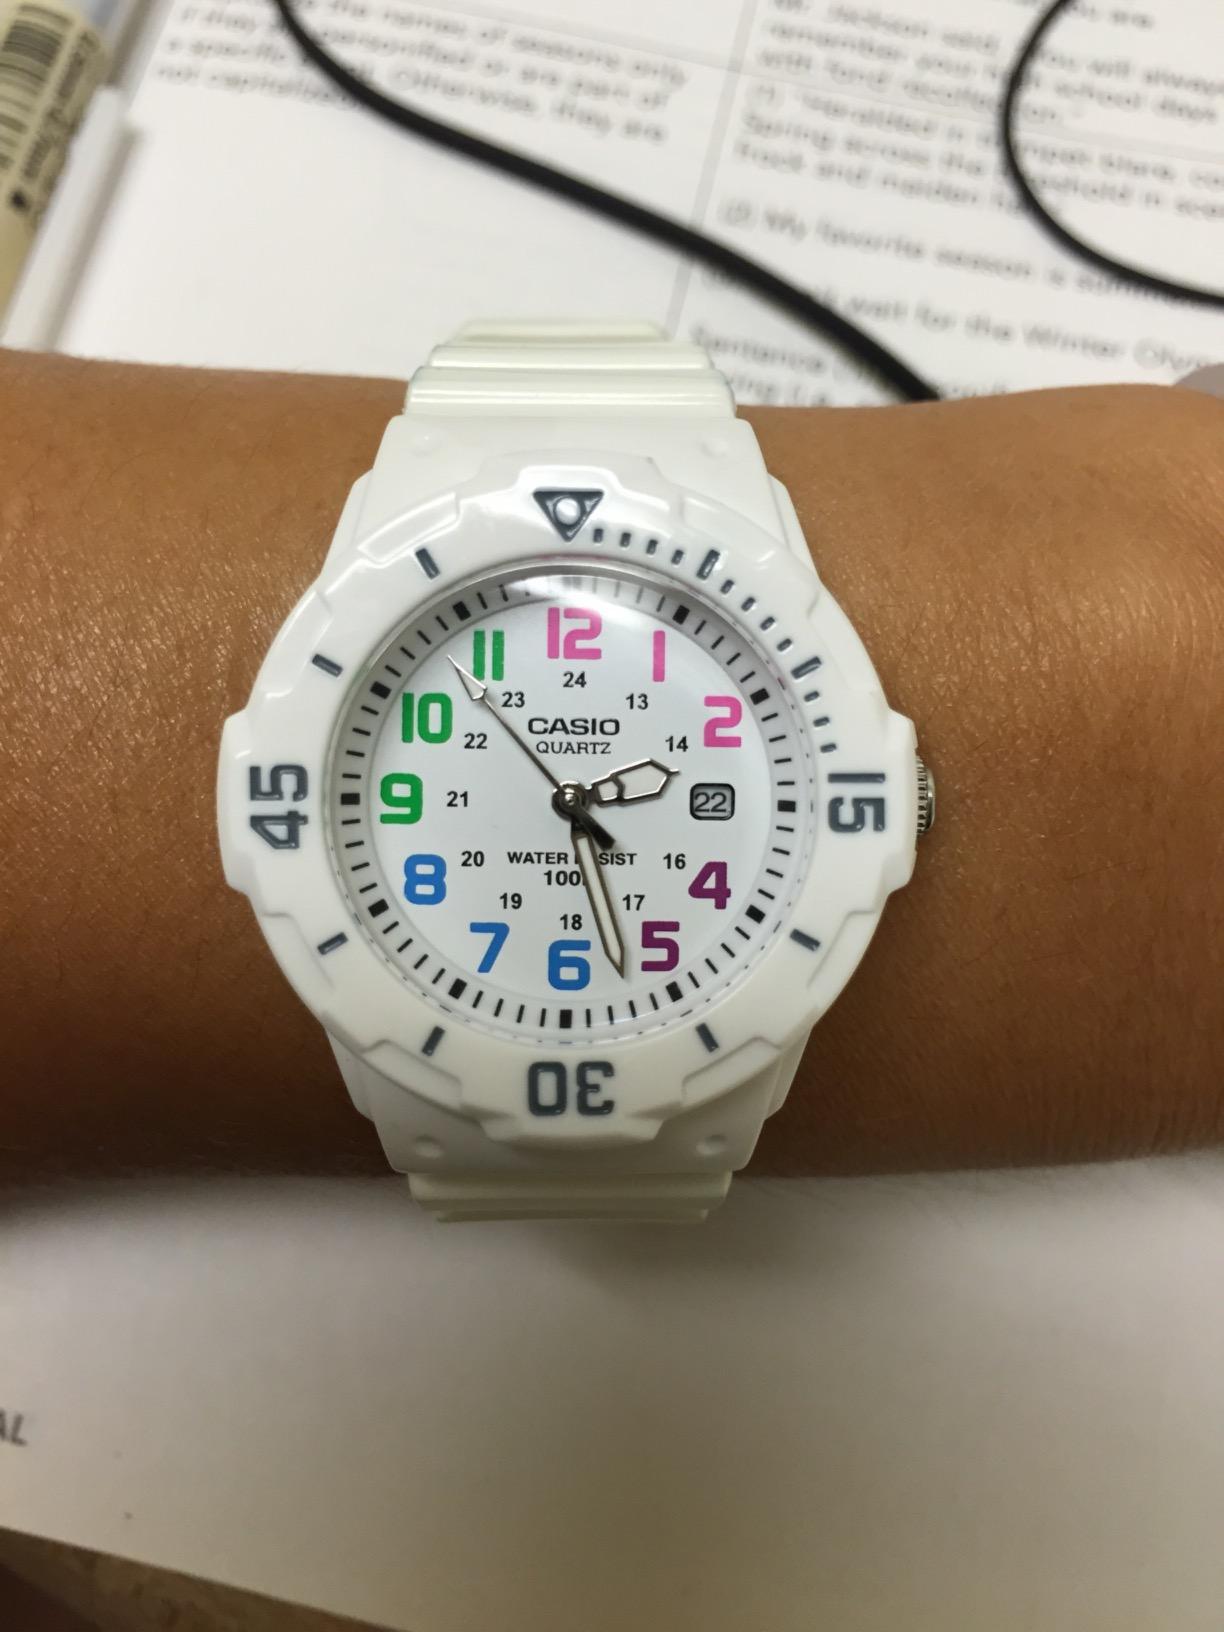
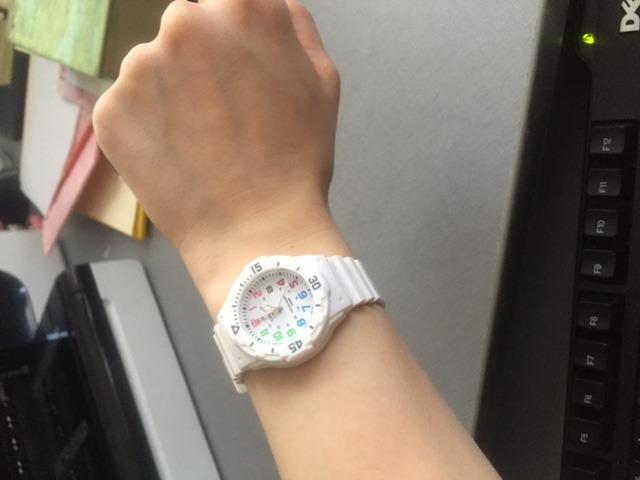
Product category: accessories_watch
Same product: yes